Man on Wire

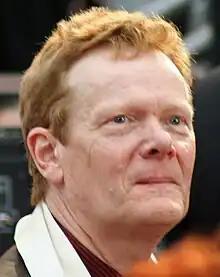
Petit at the 81st Academy Awards

On review aggregator Rotten Tomatoes, "Man on Wire" has a 100% approval rating based on reviews from 159 critics, with a weighted average score of 8.40/10; the website's critical consensus states: "James Marsh's doc about artist Phililppe Petit's artful caper brings you every ounce of suspense that can be wrung from a man on a (suspended) wire". The film is the third-most reviewed to hold an approval rating of 100% on Rotten Tomatoes. On Metacritic, the film has a weighted average score of 89 out of 100 based on reviews from 31 critics, indicating "universal acclaim".